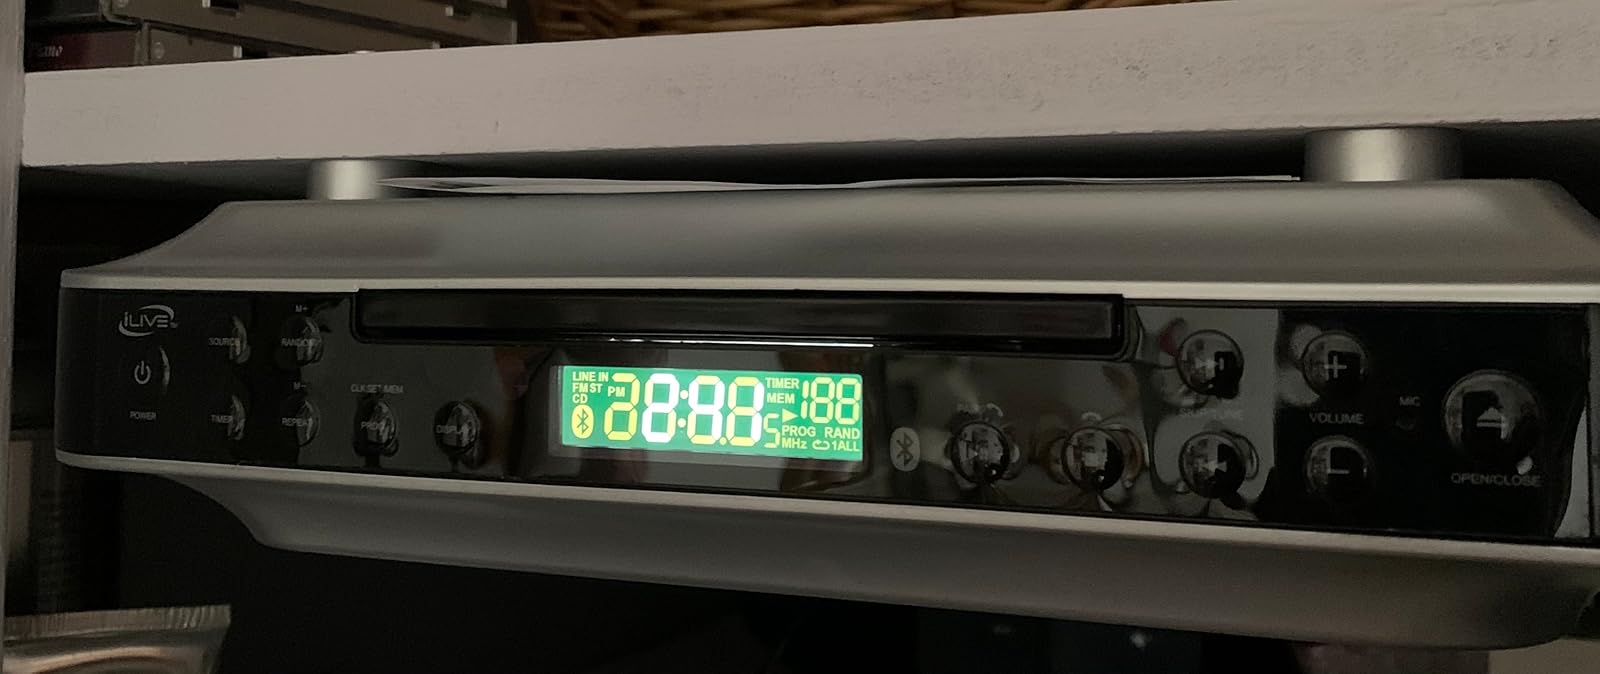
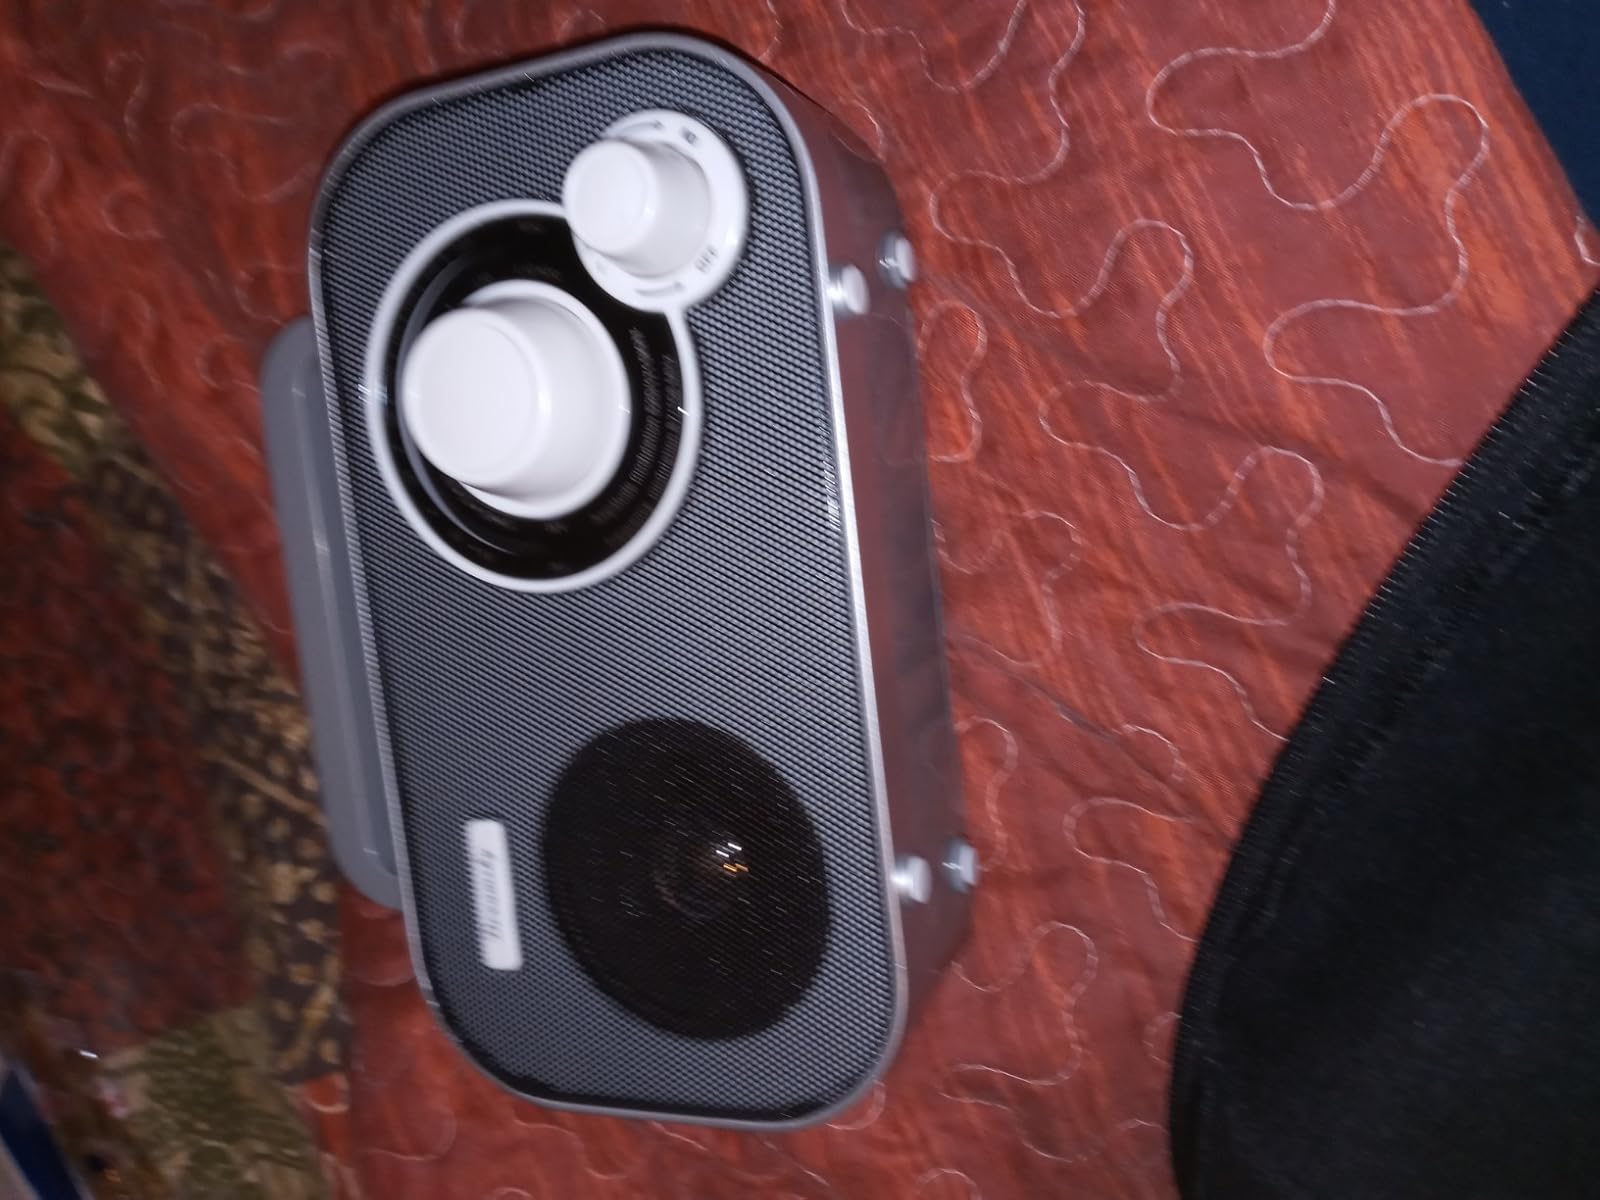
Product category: radio
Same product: no